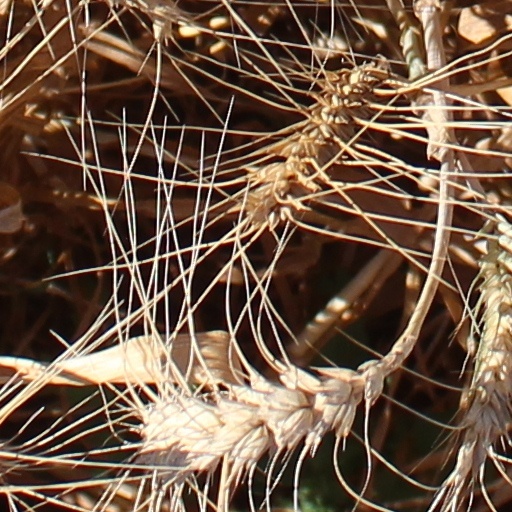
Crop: wheat